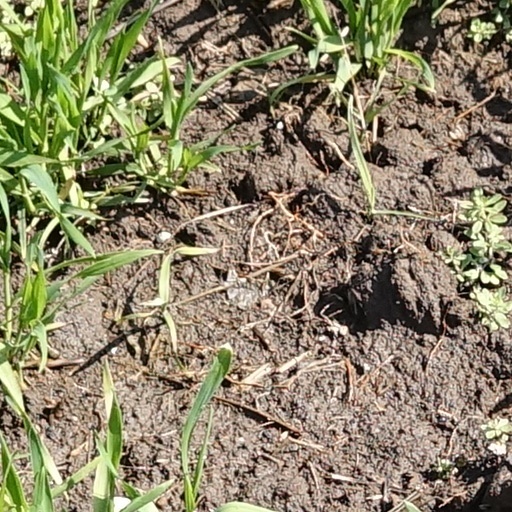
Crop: wheat